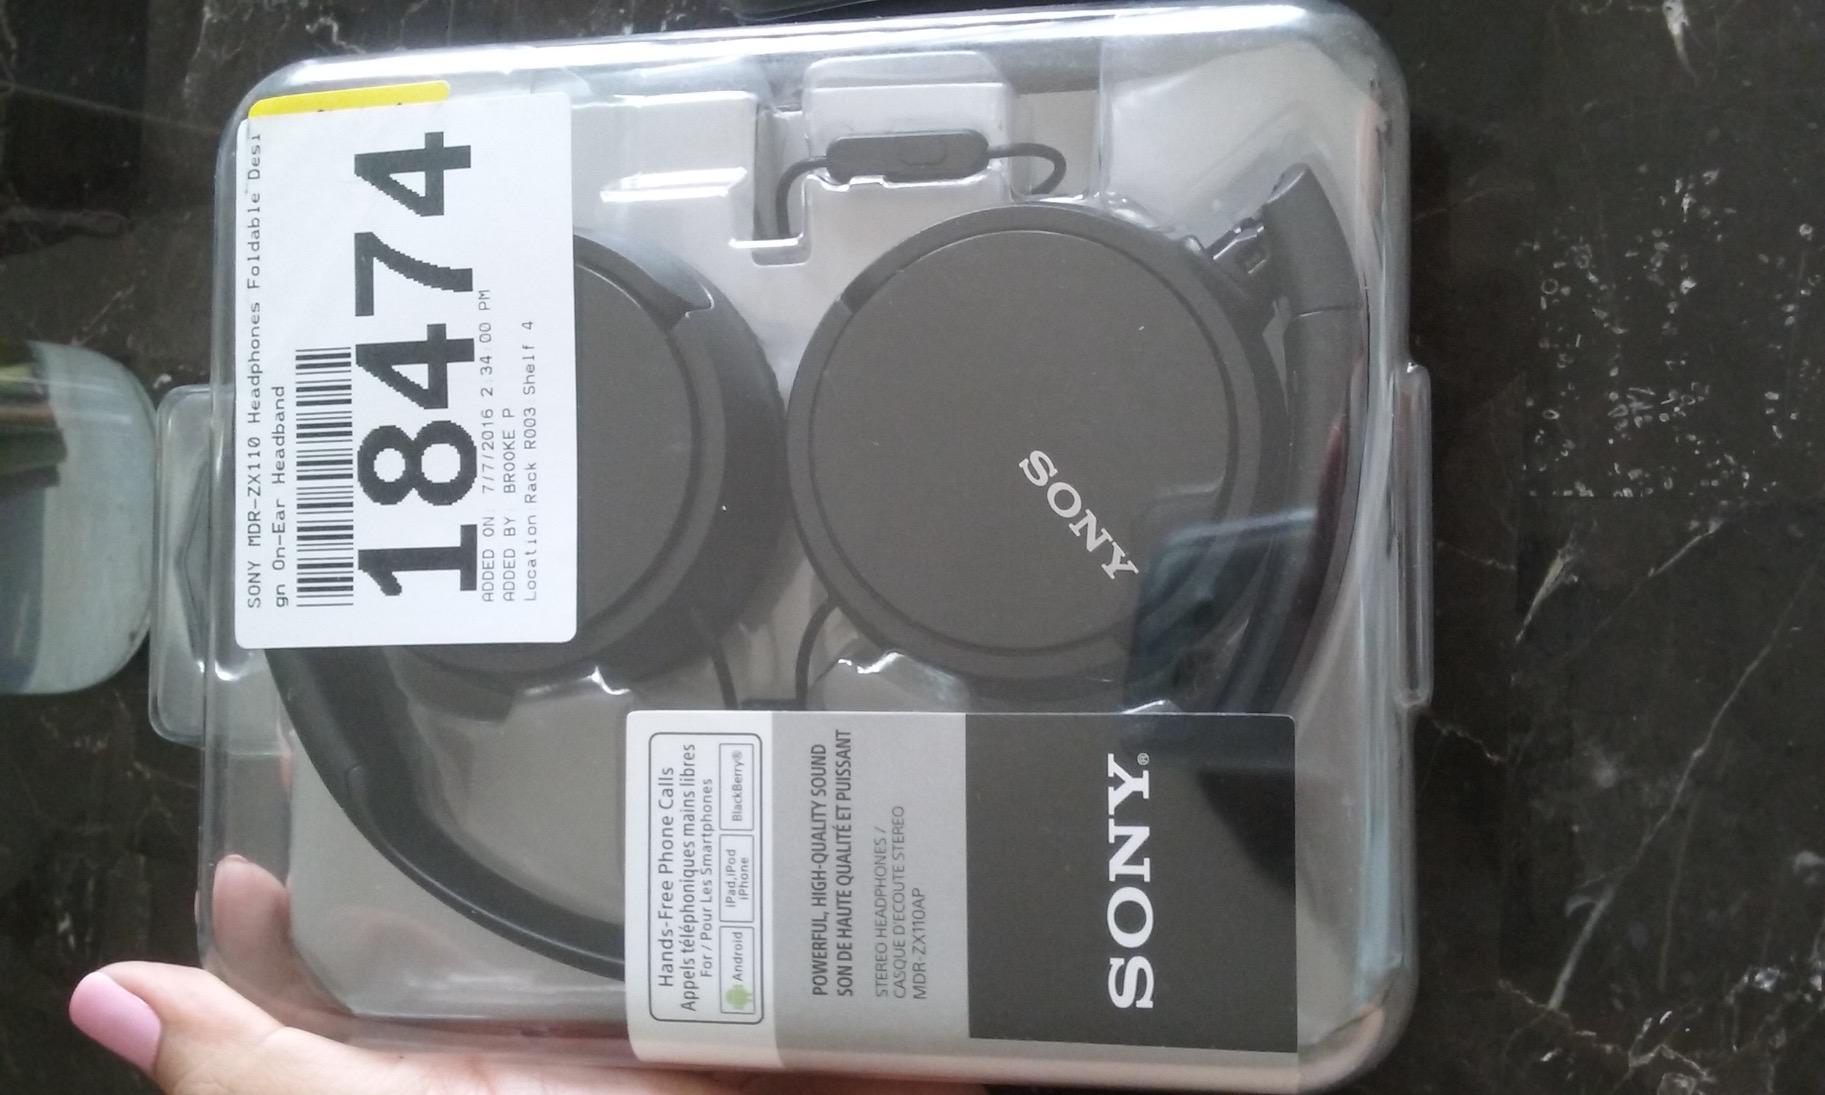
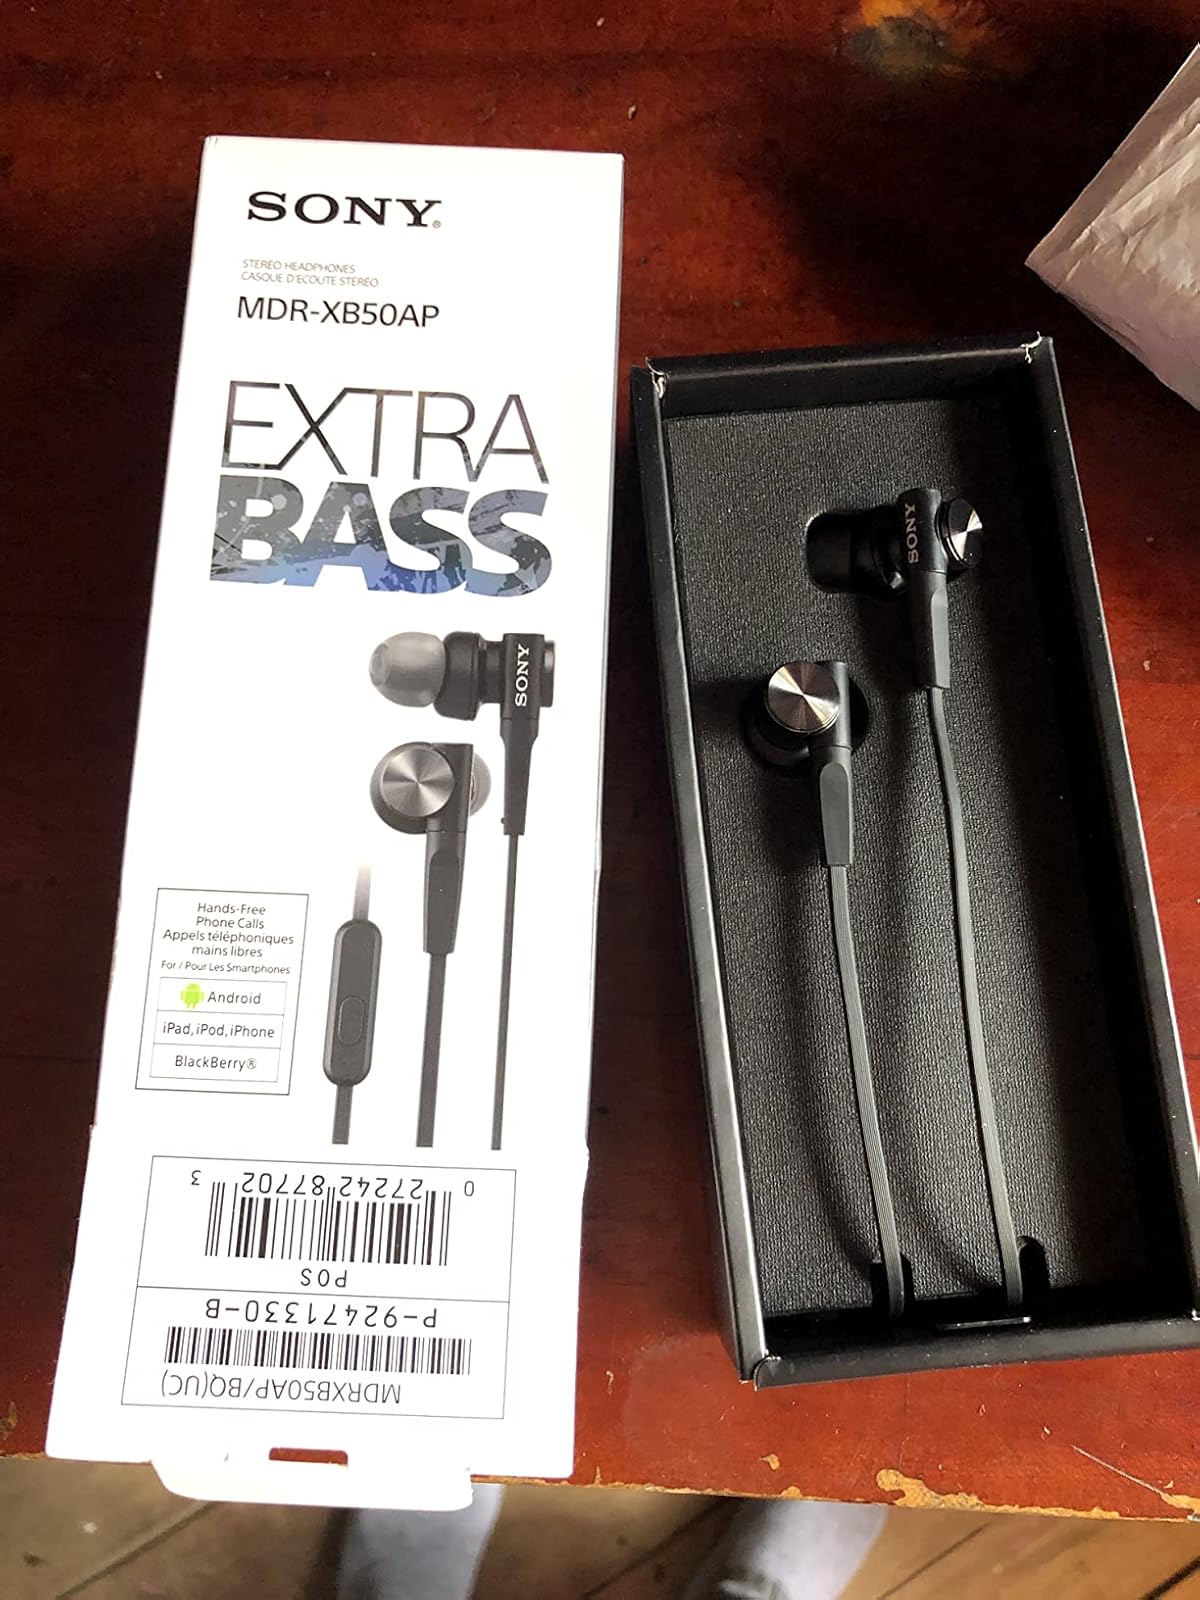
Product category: headphones
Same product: no